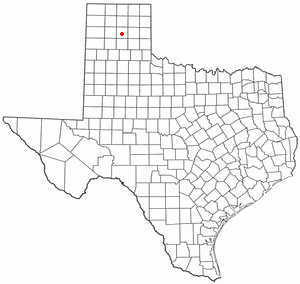
La ville de Panhandle est le siège du comté de Carson, dans l’État du Texas, aux États-Unis. Sa population s’élevait à 2 452 habitants lors du recensement de 2010, estimée à 2 370 habitants en 2016.